Théâtre de la Renaissance

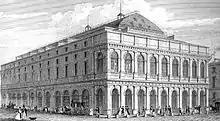
Salle Ventadour

The first company to be called Théâtre de la Renaissance opened its doors in 1838 under the sponsorship of Victor Hugo and Alexandre Dumas, père, who wanted to have a location for mounting their historical dramas. The Salle Ventadour (built in 1829 for the Opéra-Comique) was used.